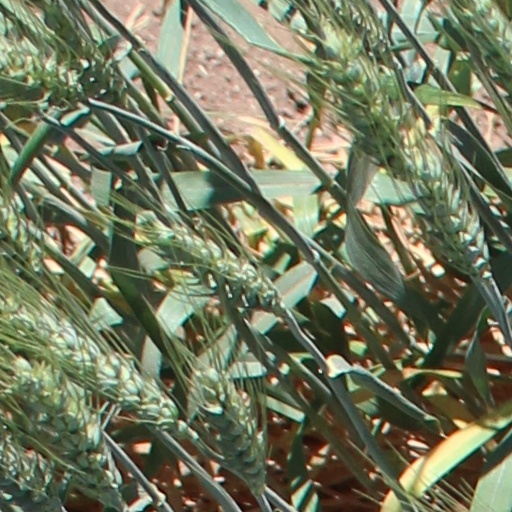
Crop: wheat